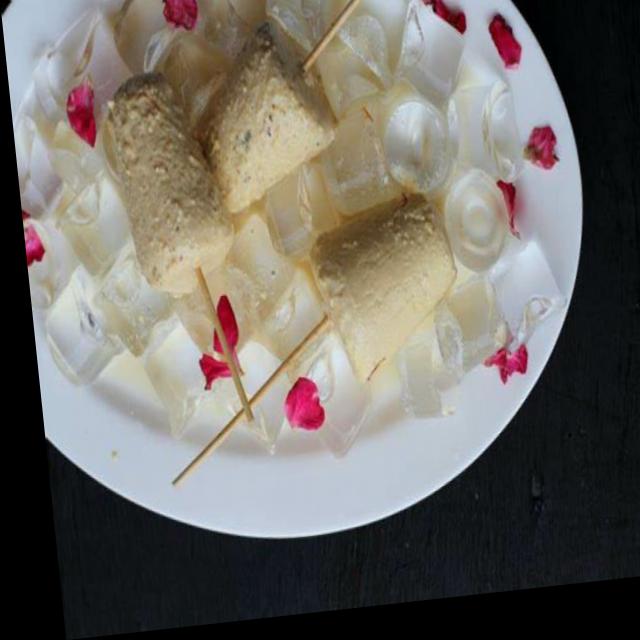
Dish: kulfi